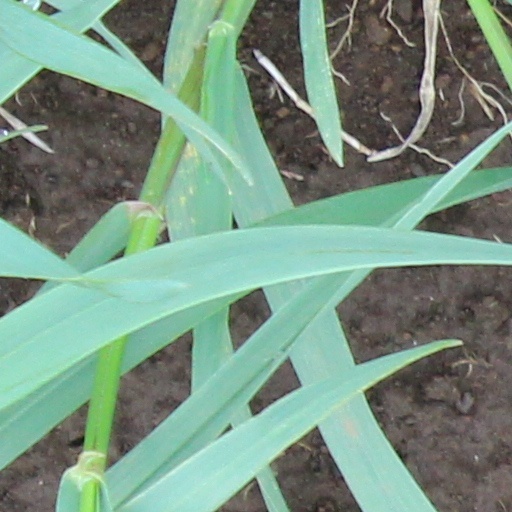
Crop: wheat